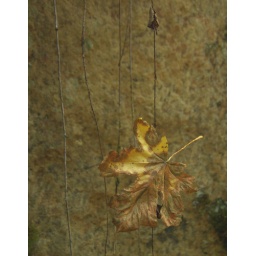
Single leaf against rock wall